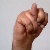
The image shows a hand gesture representing the letter 'N' in Indian Sign Language.